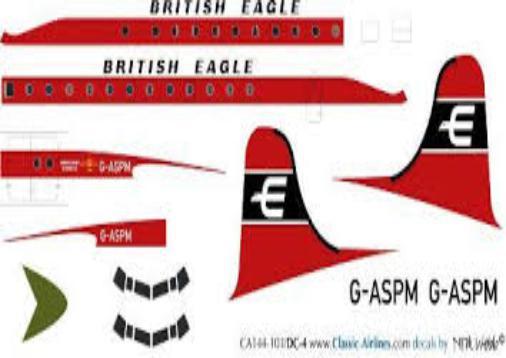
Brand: british eagle
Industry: Transportation